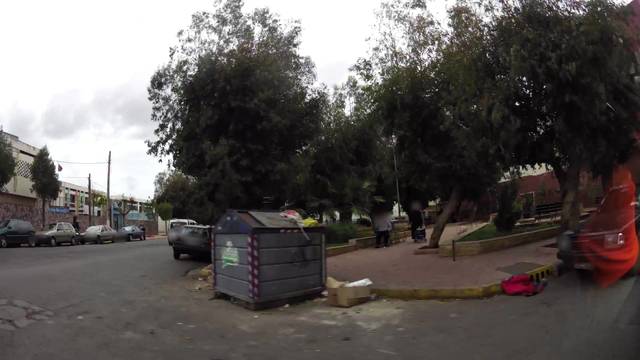
Region: Morocco
Coordinates: 33.567, -7.609